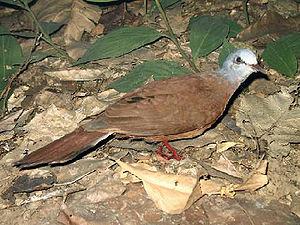
La Tourtelette demoiselle est une espèce d'oiseaux appartenant à la famille des Columbidae. Elle est parfois appelée Colombe à tête bleue.